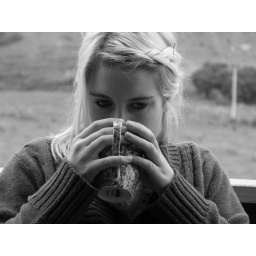
Drinking tea in black and white